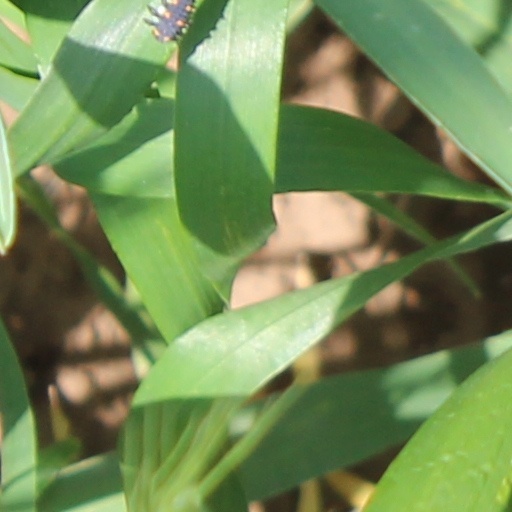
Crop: wheat